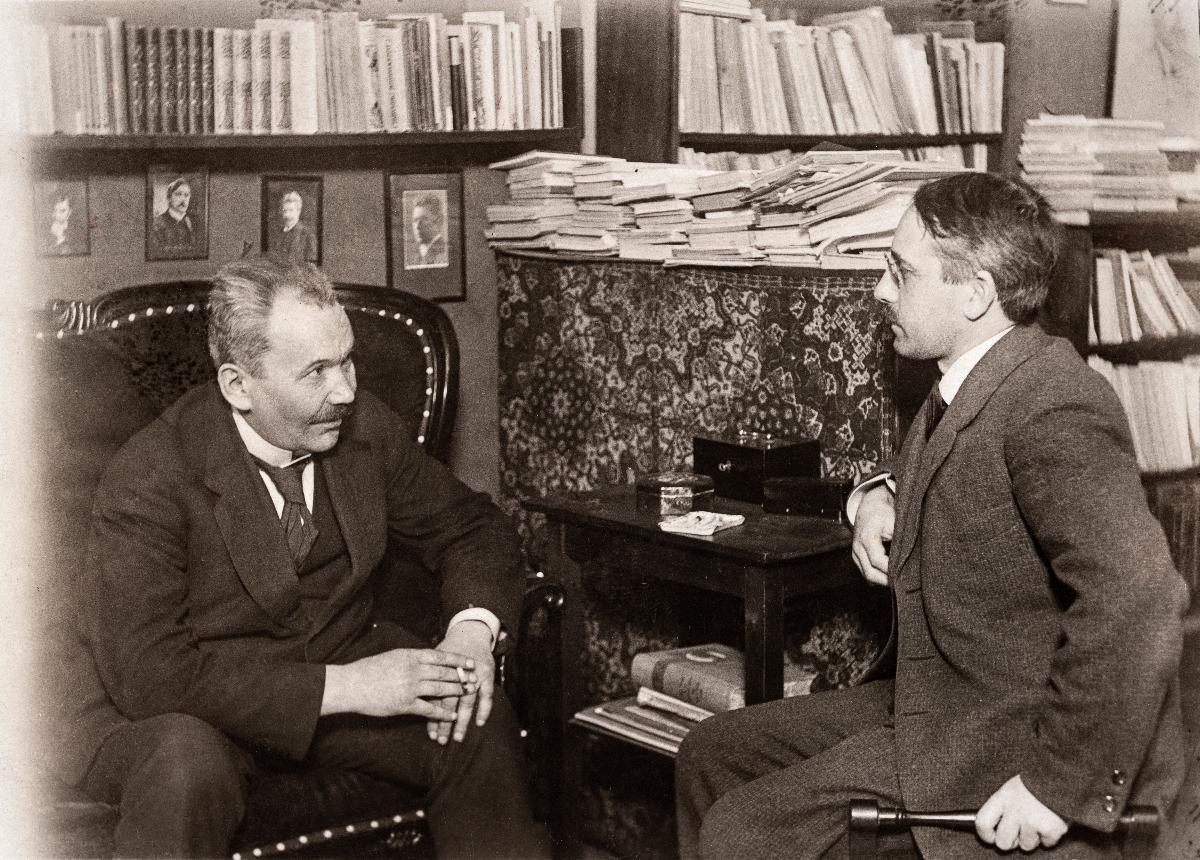
Kirjailija Eino Leino ja professori Gustav Suits vuonna 1922
Author Eino Leino and professor Gustav Suits in 1922
sisällön kuvaus: Kirjailija Eino Leino ja virolainen runoilija ja professori Gustav Suits keskustelevat juuri ennen Leinon lähtöä Maukosen lepokotiin vuonna 1922. content description: Author Eino Leino and Estonian poet and professor Gustav Suits discuss just before Leino's leaving for Maukonen's rest home in 1922.
Vuosi: 1922
Paikka: Suomi, Uusimaa, Helsinki
Aiheet: Leino, Eino; Suits, Gustav; henkilöt; kirjailijat; toimittajat (media); runoilijat; professorit; persons; authors; journalists; poets; professors; personer (individer); författare; journalister; diktare; professorer